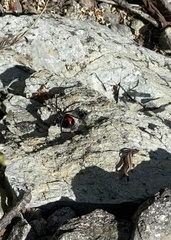
Species: Lactrodectus_hesperus